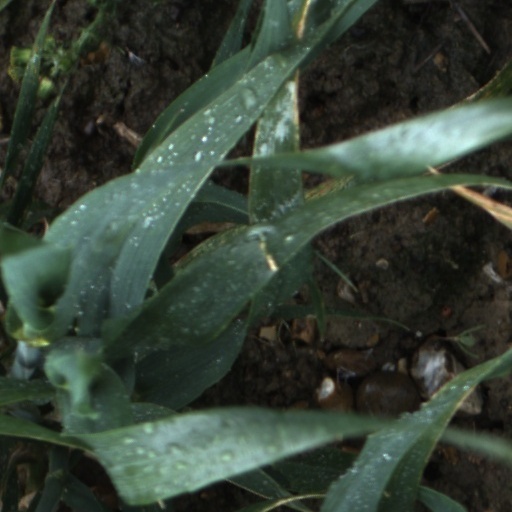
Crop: wheat